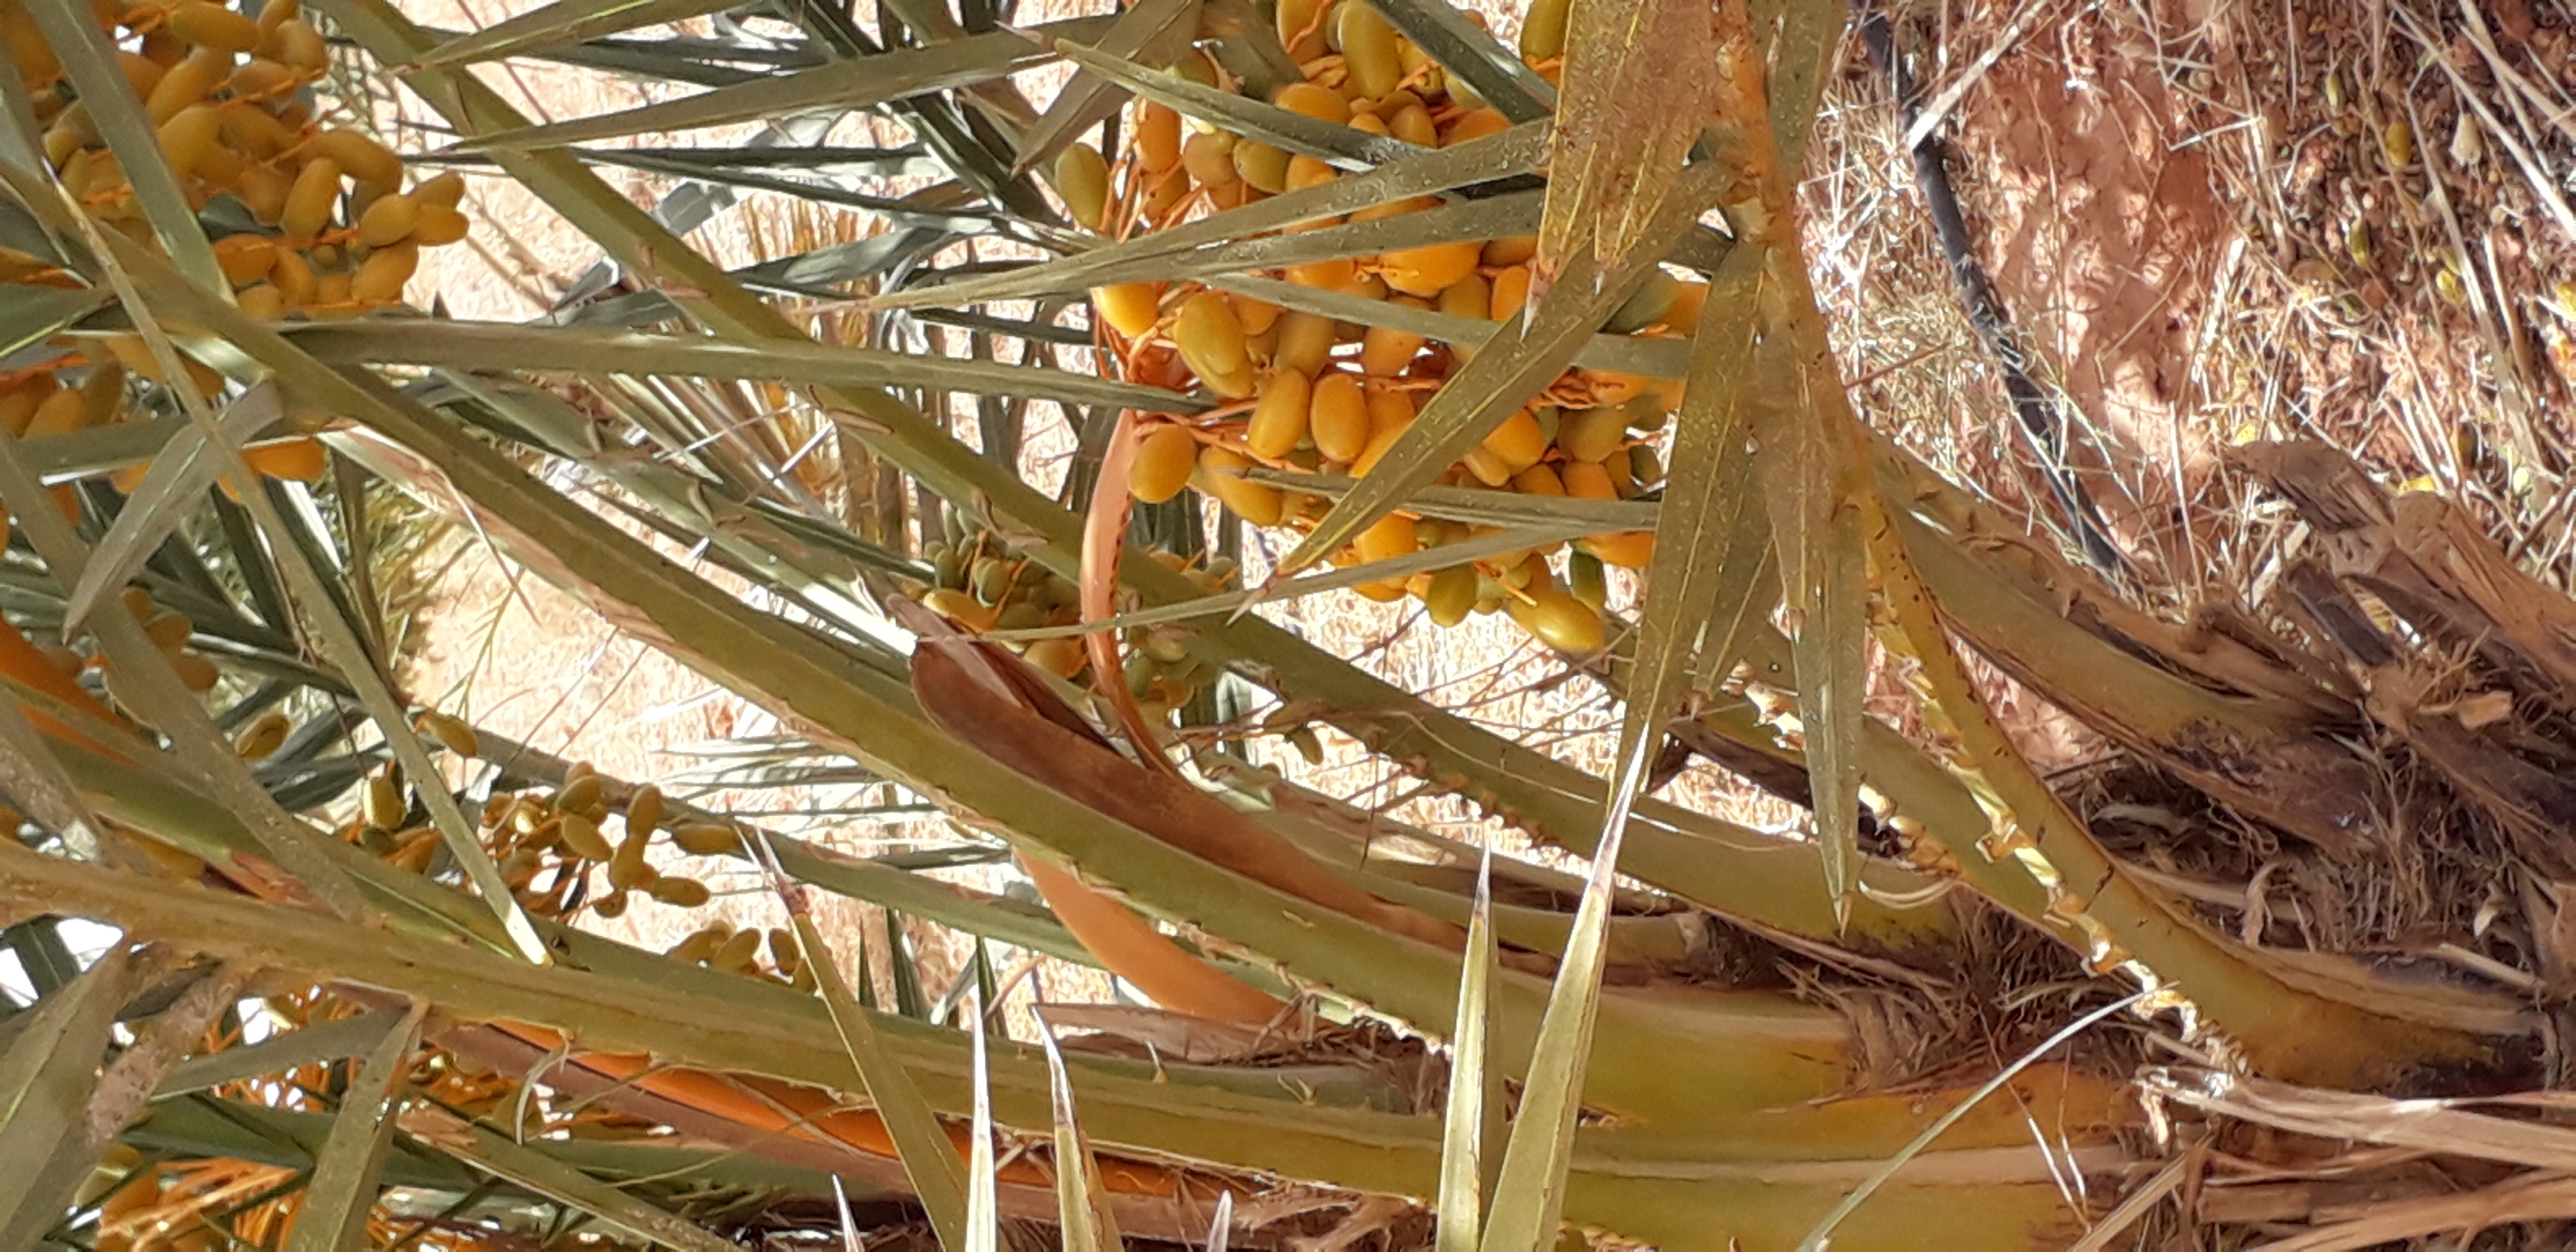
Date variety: kholt